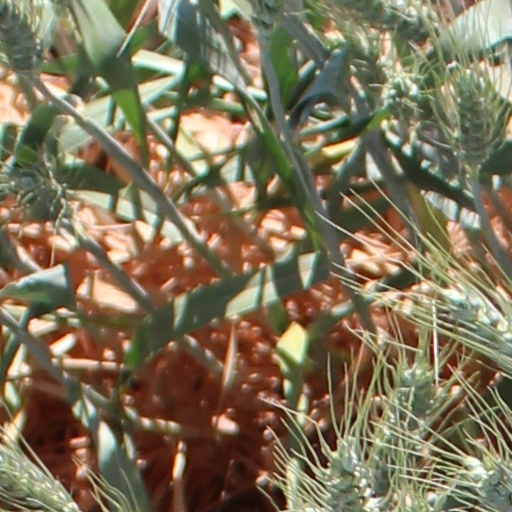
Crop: wheat